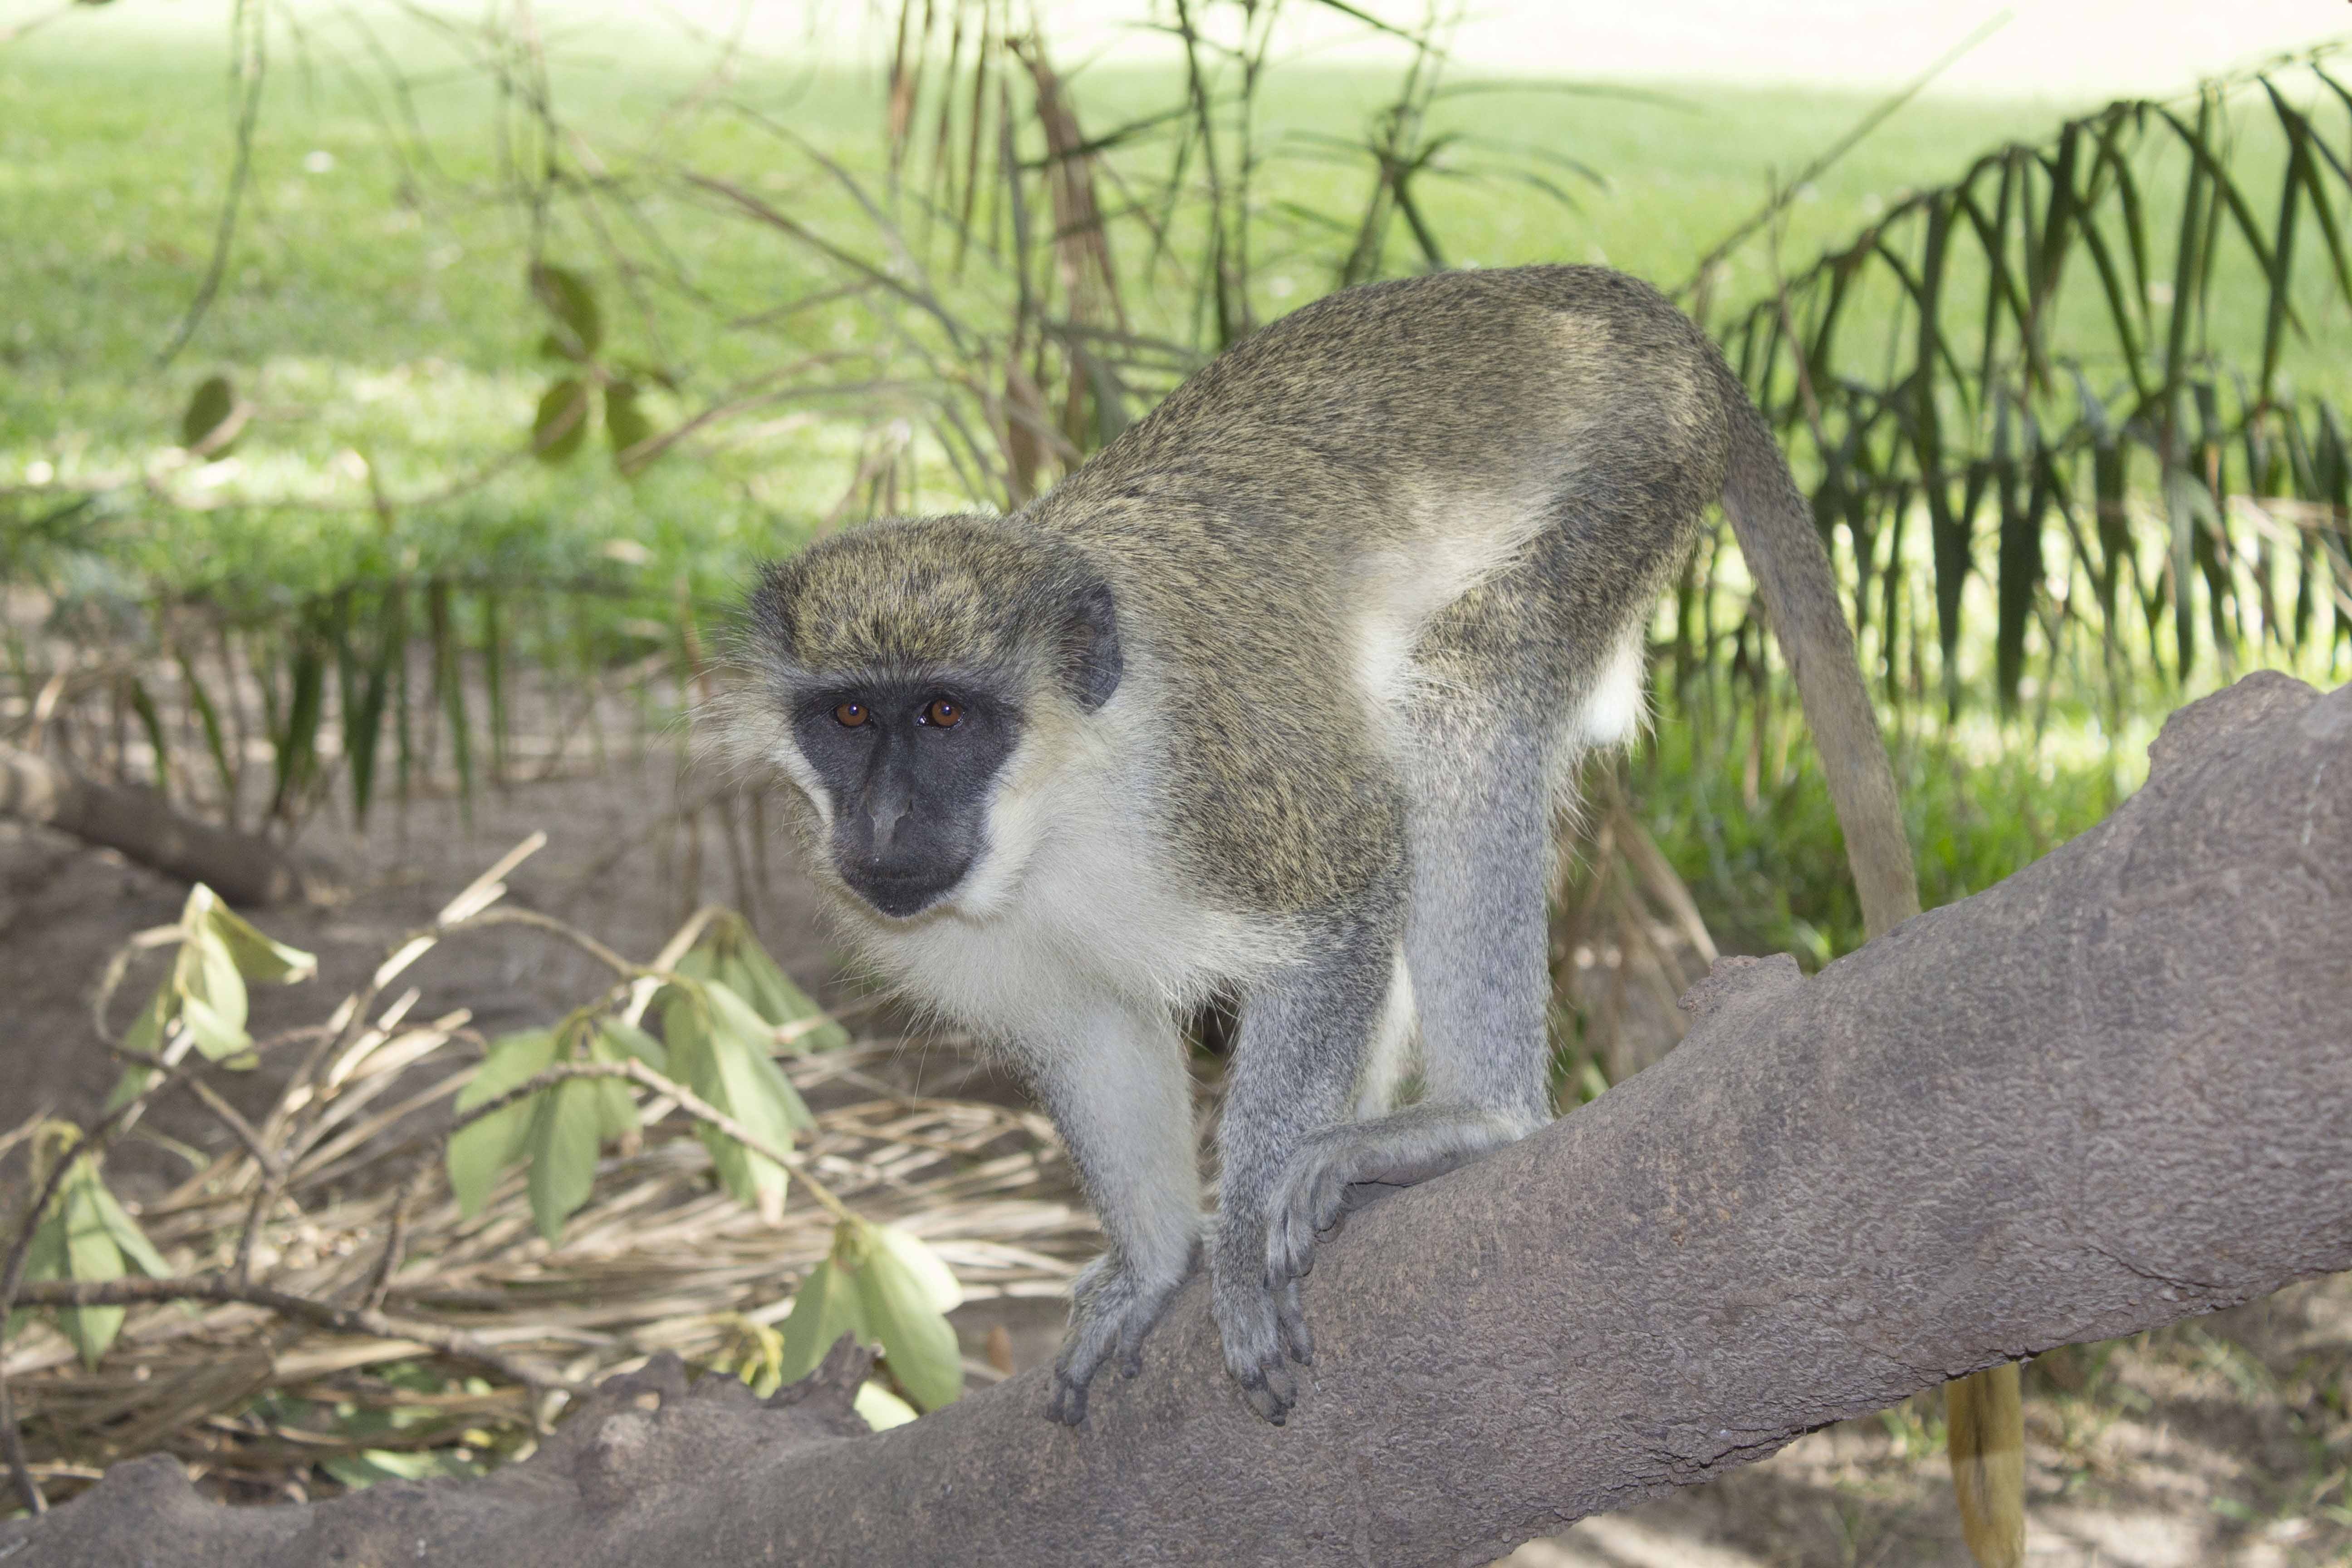
nature, animal, cute, wildlife, wild, zoo, mammal, monkey, fauna, primate, vertebrate, lemur, african, old world monkey